Now and Then (novel)

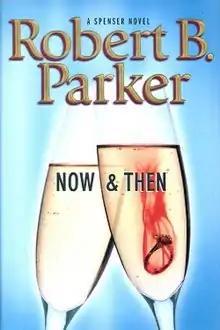
First edition (publ. G.P. Putnam's Sons)

Now and Then is the 35th novel in Robert B. Parker's Spenser series and first published in 2007.